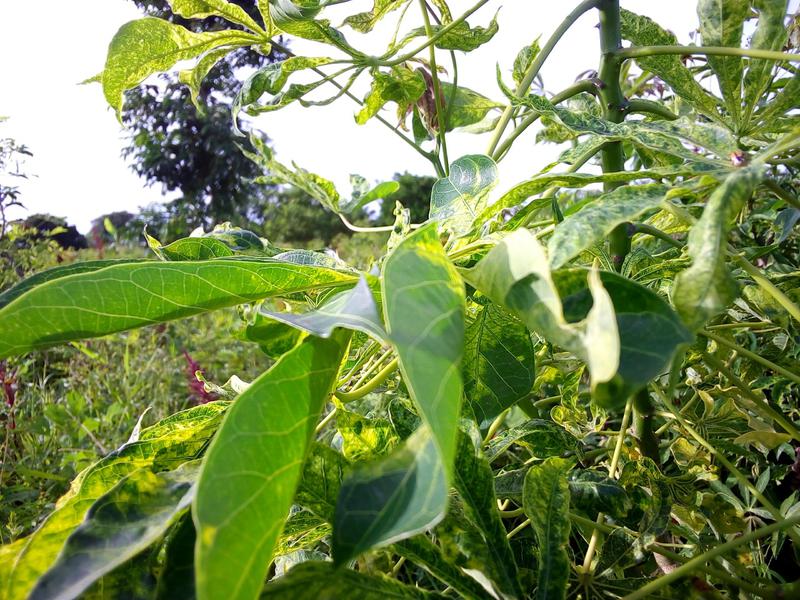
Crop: cassava
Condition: mosaic_disease